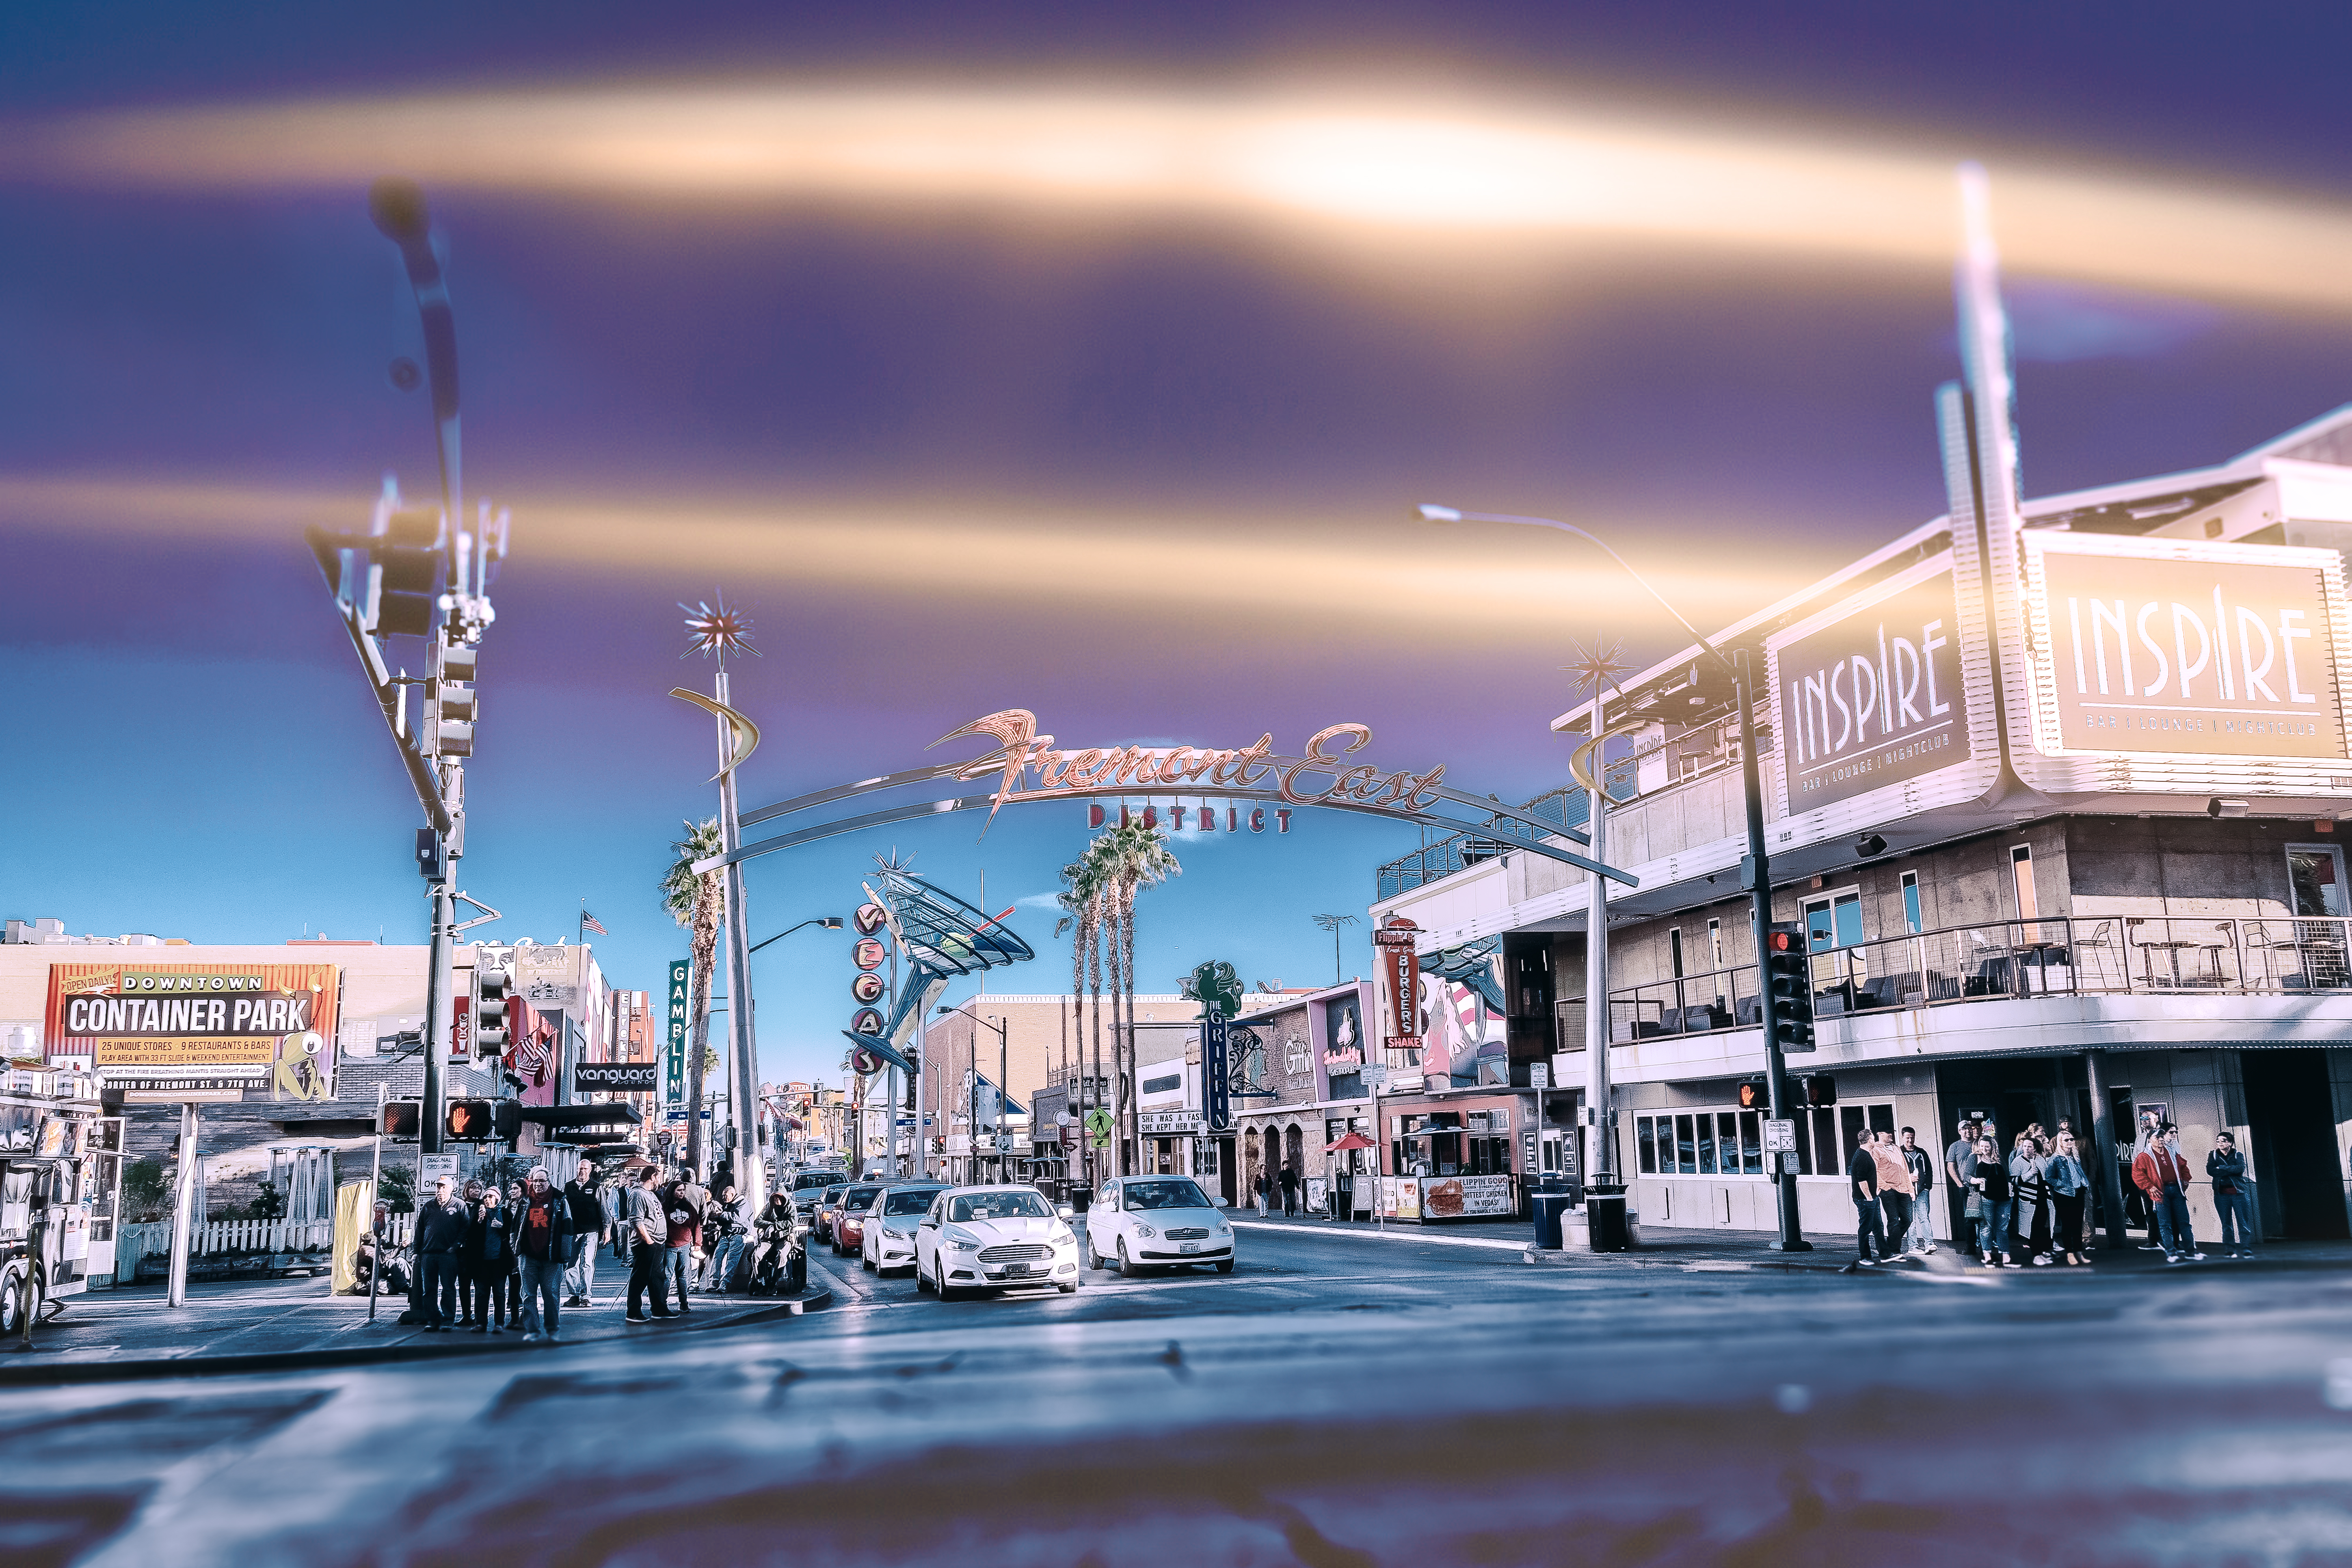
geotagged, Las Vegas DownTown, nevada, united states, usa, a6500, abstract art, art, city, City of Las Vegas, city scene, cityscape, Clark County, Clark County Nevada, Clark County NV, downtown las vegas, Dowtown Las Vegas, fremont, Fremont District, Fremont District Las Vegas, Fremont Street, Fremont Street Experience, Fremont Street Las Vegas, graffiti, las vegas, Las Vegas Attraction, las vegas boulevard, Las Vegas Graffiti, Las Vegas NV, Las Vegas Photography, Las Vegas Public Art, Las Vegas Sights, Las Vegas Street Art, Las Vegas Street Photography, Las Vegas Streets, las vegas strip, Las Vegas Vacation, Las Vegas Valley, mural, Nevada Tourism, nv, paradise, Paradise Nevada, public art, scenic, sightseeing, sin city, sony, SONY a6500, SONY Alpha 6500, sony mirrorless, street, street art, street photography, street scene, street shot, Street Walking, streetscape, tourism, tourist attraction, travel photography, urban, Vacation Photo, vegas strip, sky, urban area, cloud, town, water, metropolitan area, architecture, building, infrastructure, night, downtown, harbor, evening, reflection, pier, nonbuilding structure, mixed use, marina, road, winter, vehicle, dusk